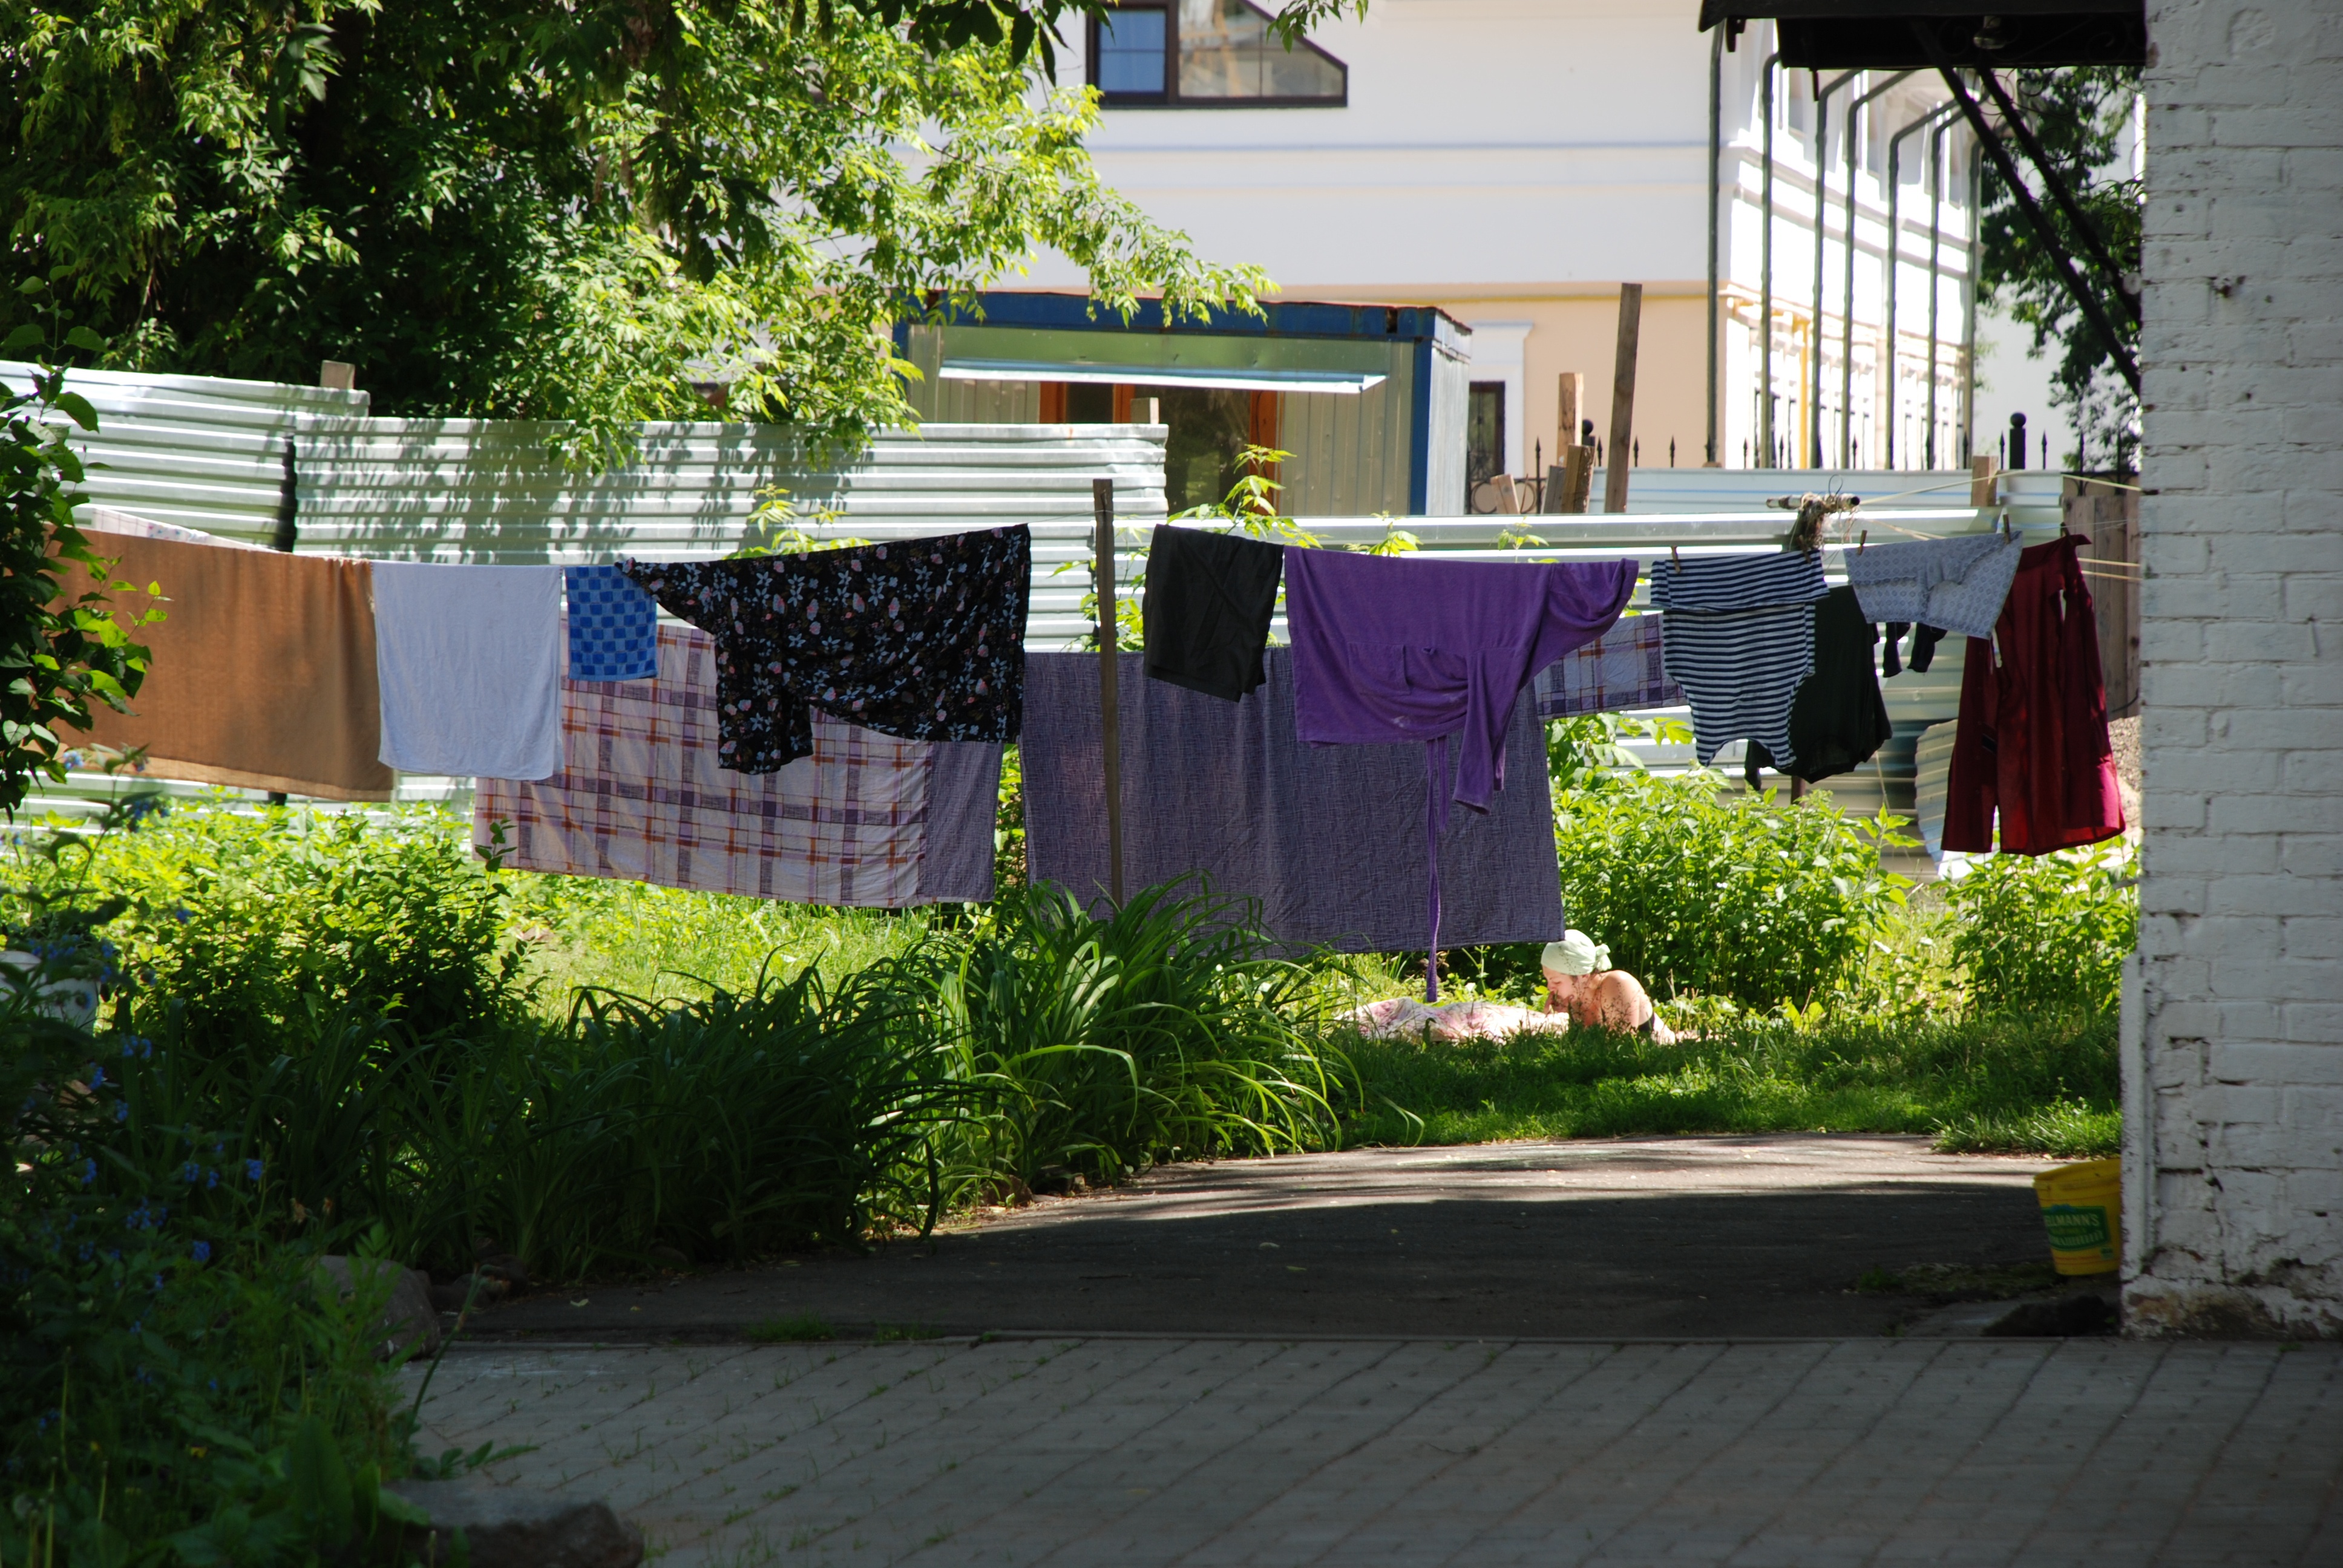
house, city, home, europe, backyard, facade, nikon, garden, courtyard, nikkor, estate, russia, d80, yard, 18135mmf3556g, 18135mm, nikond80, yaroslavl, neighbourhood, residential area